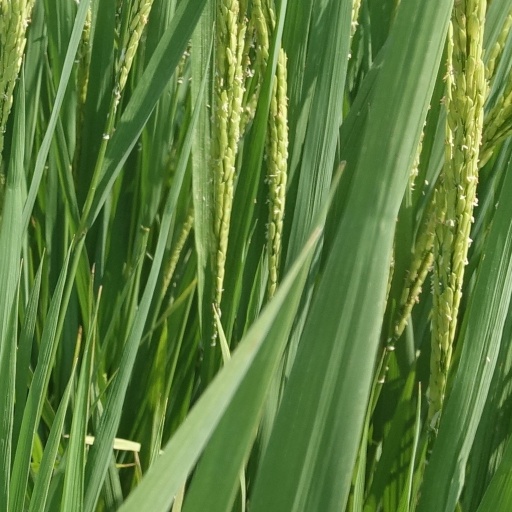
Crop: rice